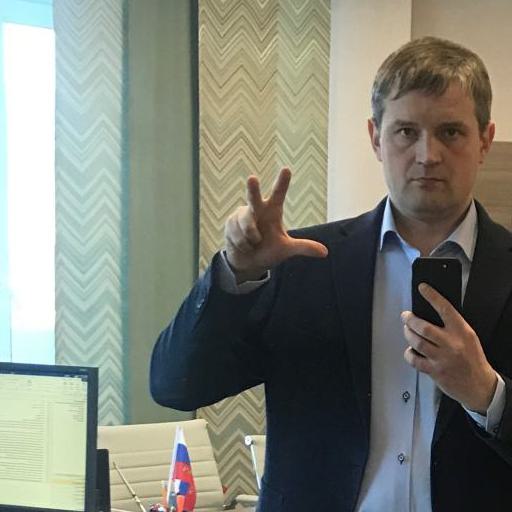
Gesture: three2